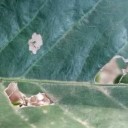
Label: Miner